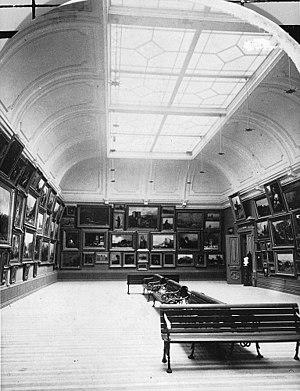
Le Musée des beaux-arts de Montréal, fondé en 1860, est un musée de réputation internationale basé à Montréal et consacré à la promotion de l'art canadien et international. Sa collection encyclopédique compte plus de 43 000 œuvres. La collection des arts décoratifs contemporains est l'une des plus remarquables d'Amérique du Nord. Le musée est constitué de cinq bâtiments : les pavillons Jean-Noël Desmarais d'art moderne et contemporain et expositions temporaires, Michal et Renata Hornstein de cultures du monde, Liliane et David M. Stewart d'arts décoratifs et de design, Claire et Marc Bourgie d'art québécois et canadien, l'église Erskine and American et le Pavillon pour la Paix Michal et Renata Hornstein d'art international. Le campus muséal est situé de part et d'autre de la rue Sherbrooke Ouest, au cœur du centre-ville de Montréal. La bibliothèque du musée dédiée à l'histoire de l'art est l'une des plus importantes du genre au Canada.